2009 Edmonton Eskimos season

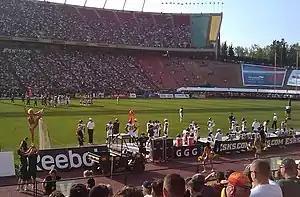
hosting Hamilton on August 29

Date and time: Sunday, November 15, 4:30 PM Mountain Standard Time
Venue: McMahon Stadium, Calgary, Alberta